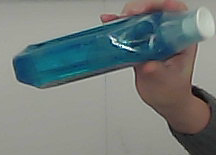
Product: sensodyne_mouthwash